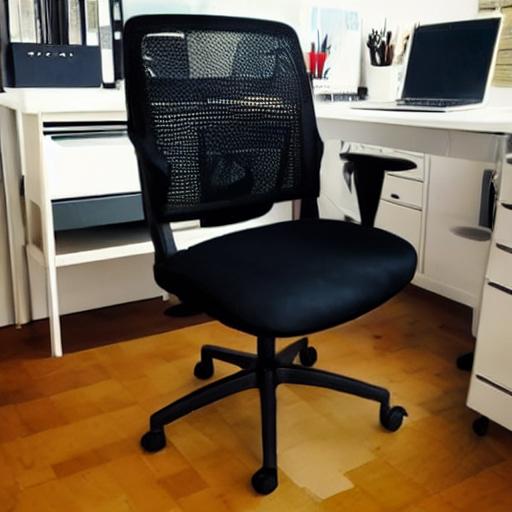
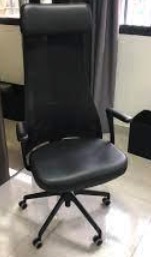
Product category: items_chair
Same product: no